Urimai

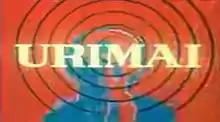
Title card

Urimai is a 1985 Indian Tamil-language film directed by Rama Narayanan starring Suresh and Nalini. It was released on 15 March 1985.